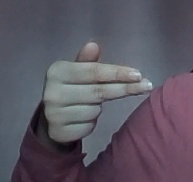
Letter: ghain